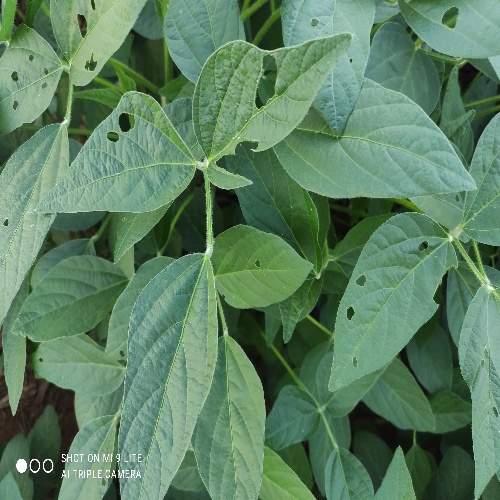
Label: Caterpillar